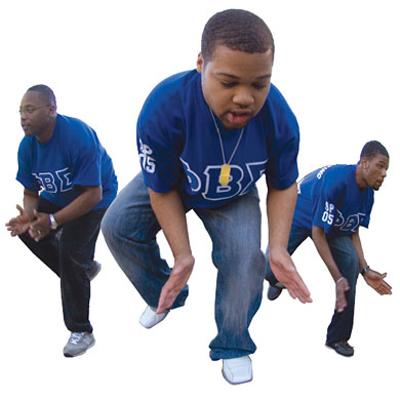
回答: ペンギンが一匹残らず脱走したので何とか客を騙す水族館の職員